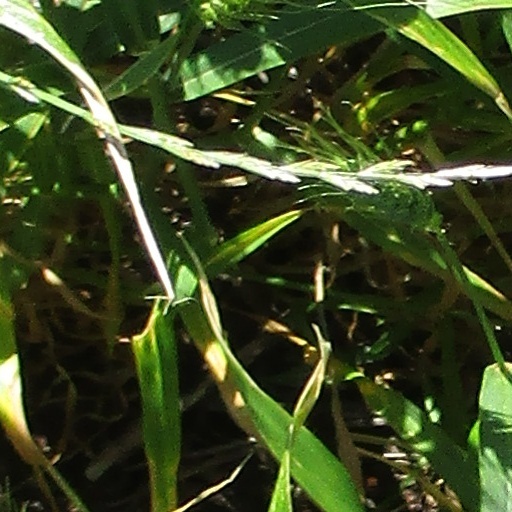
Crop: wheat